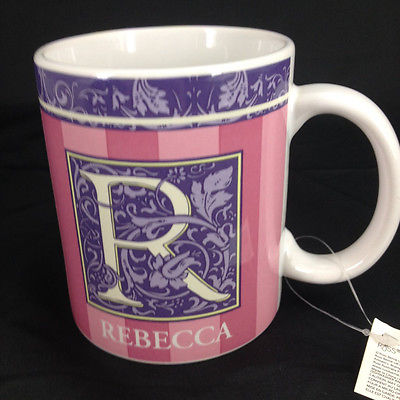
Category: mug